The Oaks (Christiansburg, Virginia)

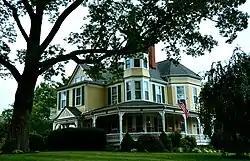
The Oaks, September 2013

The Oaks is a historic home located at Christiansburg, Montgomery County, Virginia. It was built in 1893, and is a two-story, asymmetrical Queen Anne style frame house. It features a wraparound porch, a polygonal tower, a polygonal turret, and a hipped roof with two cross gables and four brick chimneys. It is operated as a bed and breakfast.